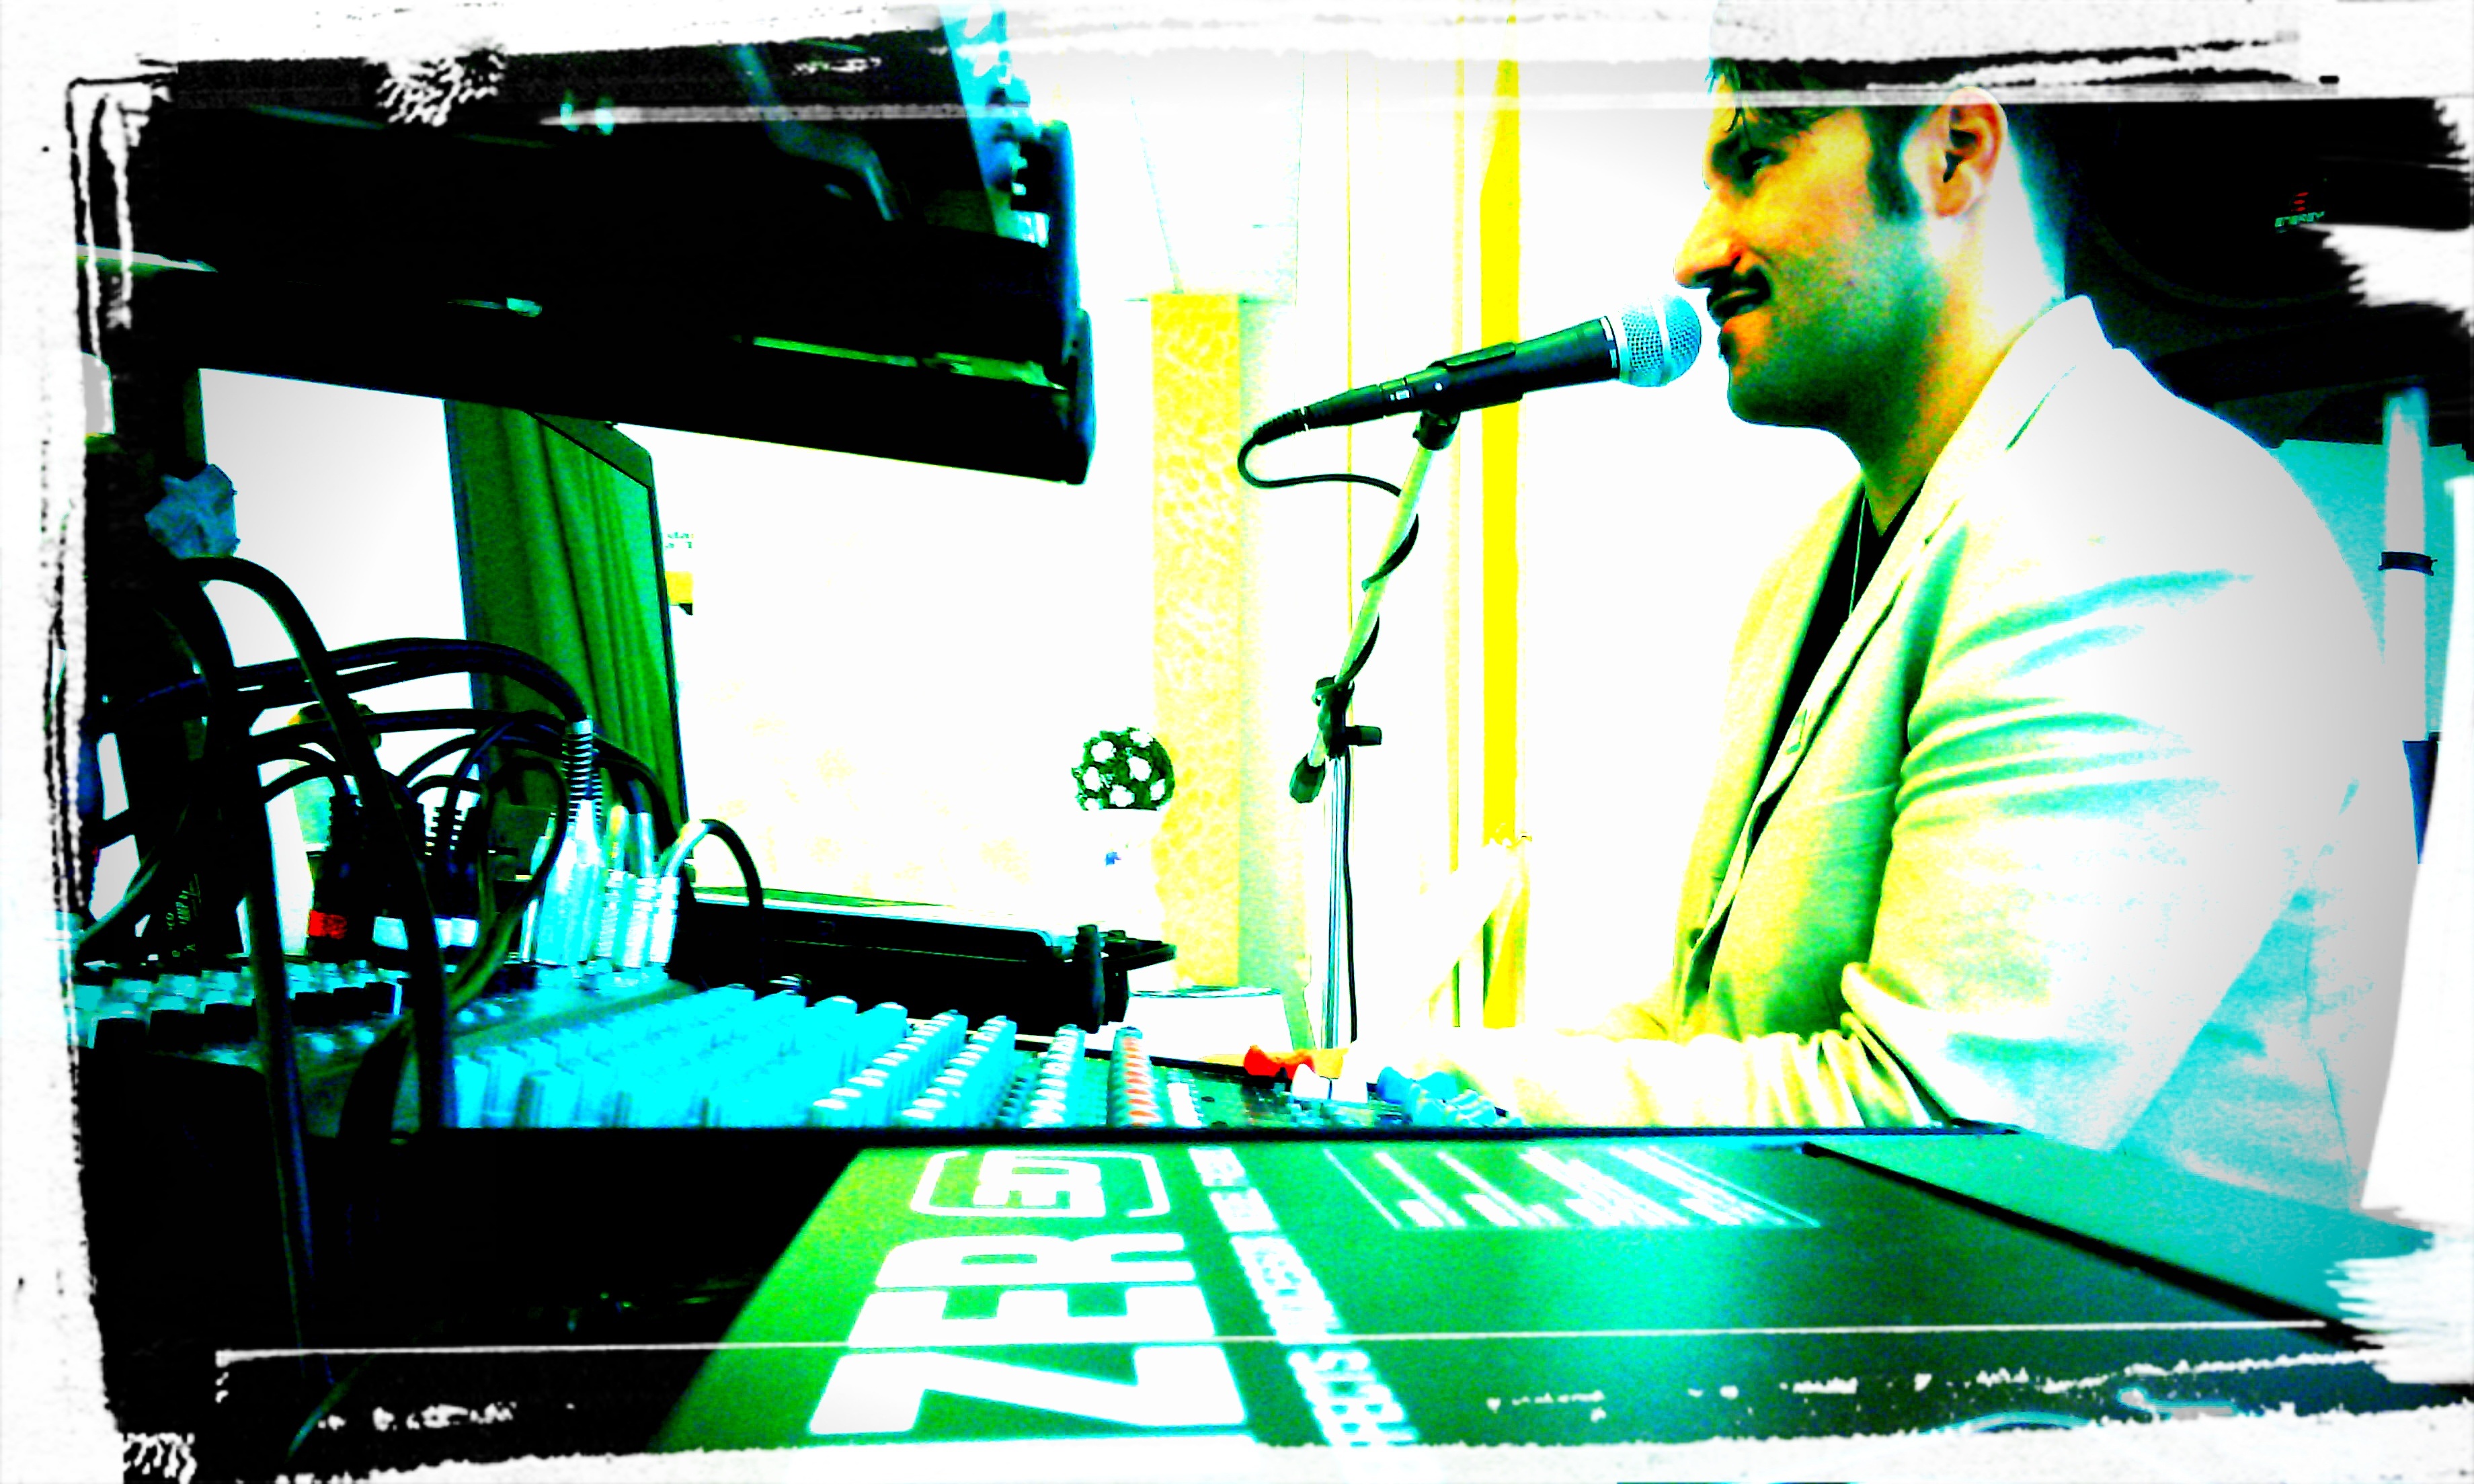
music, advertising, show, piano, banner, brand, product, art, pop, illustration, plan, teatro, singers, songs, wise de martino